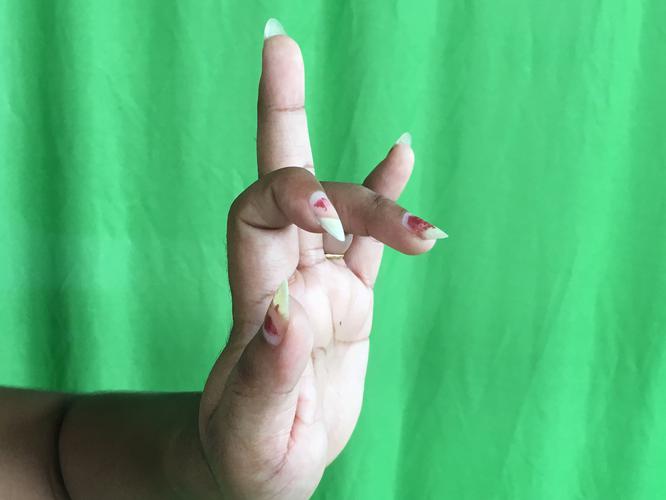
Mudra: Shukatundam
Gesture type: single_hand